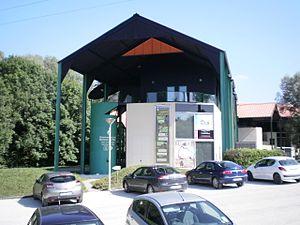
Maison du Parc
Pourcy est une commune française, située dans le département de la Marne en région Grand Est.
Le parc naturel régional de la Montagne de Reims est un parc naturel régional français situé dans l'Ouest du département de la Marne, en région Grand Est, dans le quart Nord-Est de la France. Datant de 1976, il est le second parc naturel créé au sein de la région Champagne-Ardenne, après celui de la forêt d'Orient.